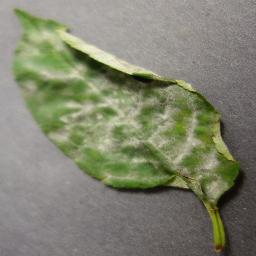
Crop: cherry
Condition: (including_sour)_powdery_mildew